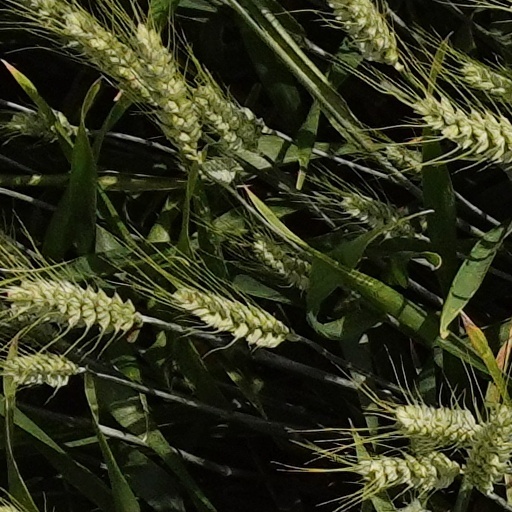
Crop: wheat